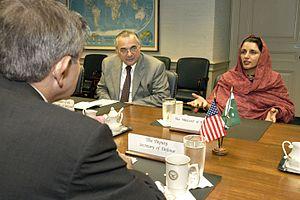
Le district de Kech ou anciennement district de Turbat est une subdivision administrative du sud de la province du Baloutchistan au Pakistan. Créé en 1977 autour de sa capitale Turbat, le district comprend une large frontière avec l'Iran.